Petya (malware family)

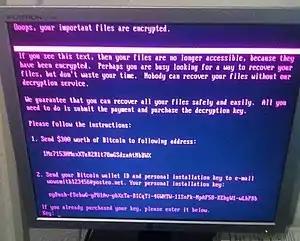
NotPetya's ransom note displayed on a compromised system

On 27 June 2017, a major global cyberattack began (Ukrainian companies were among the first to state they were being attacked), utilizing a new variant of Petya. On that day, Kaspersky Lab reported infections in France, Germany, Italy, Poland, the United Kingdom, and the United States, but that the majority of infections targeted Russia and Ukraine, where more than 80 companies were initially attacked, including the National Bank of Ukraine. ESET estimated on 28 June 2017 that 80.0% of all infections were in Ukraine, with Germany second hardest hit with about 9%. Russian president Vladimir Putin's press secretary, Dmitry Peskov, stated that the attack had caused no serious damage in Russia. Experts believed this was a politically-motivated attack against Ukraine, since it occurred on the eve of the Ukrainian holiday Constitution Day.